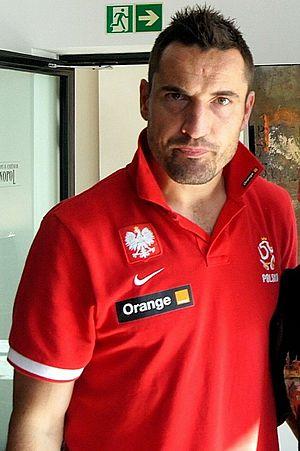
Marcin Wasilewski, né le 9 juin 1980 à Cracovie, est un footballeur international polonais. Il occupe le poste de défenseur au Wisla Cracovie, et évolue le plus souvent sur le côté droit. Défenseur assez rugueux, il est doté d'un très bon jeu de tête, qui lui permet de marquer assez régulièrement. Son frère Paweł est également footballeur.